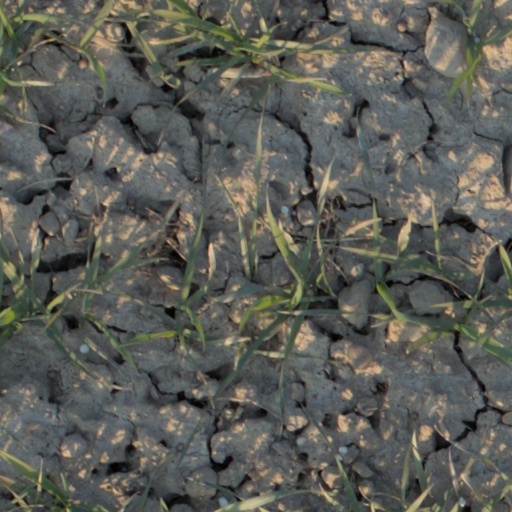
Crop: wheat